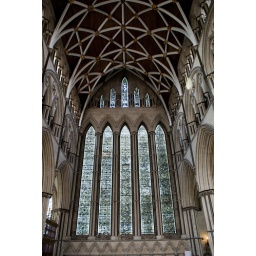
The five sisters window from the centeral tower in york minster